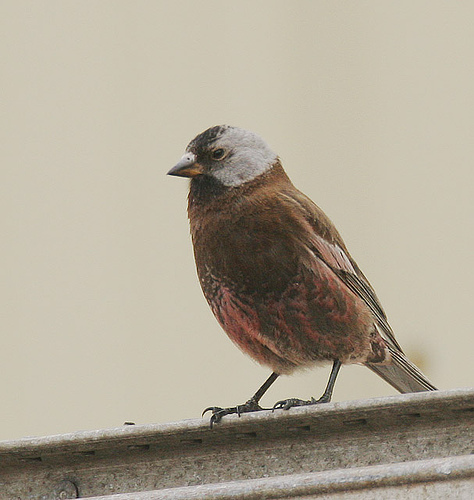
this bird has a short beak, a white and brown head, and brown and red feathers on its body.
the bird has a triangular shaped beak with a red and brown variegated body.
the head is grey with a black crown and throat, the body is brown with flecks of red.
this is a brown bird with pink on its belly and a grey head.
a medium sized bird with a small bill and a grey crowna small brown bird with white cheek patches, brownish red abdomen and black legs.
this bird has wings that are black and has a brown bellysmall bird with brown body with reddish feathers down front, white head, white and yellow bill that is pointed.
this large brown bird has specs of red throughout its belly.
it is a bird with a red and brown abdomen with a brown chest and a small gray and black head with a short beak.
Species: Gray Crowned Rosy Finch